Michelle Gildernew

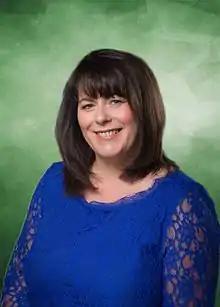
Official portrait, 2014

Michelle Angela Gildernew (born 28 March 1970) is an Irish former Sinn Féin politician from County Tyrone, Northern Ireland. She was the Member of Parliament (MP) for Fermanagh and South Tyrone from 2017 to 2024, after previously holding the seat from 2001 to 2015.